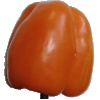
Label: orange_pepper